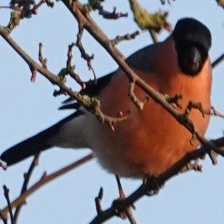
Species: EURASIAN BULLFINCH
Scientific name: PYRRHULA PYRRHULA